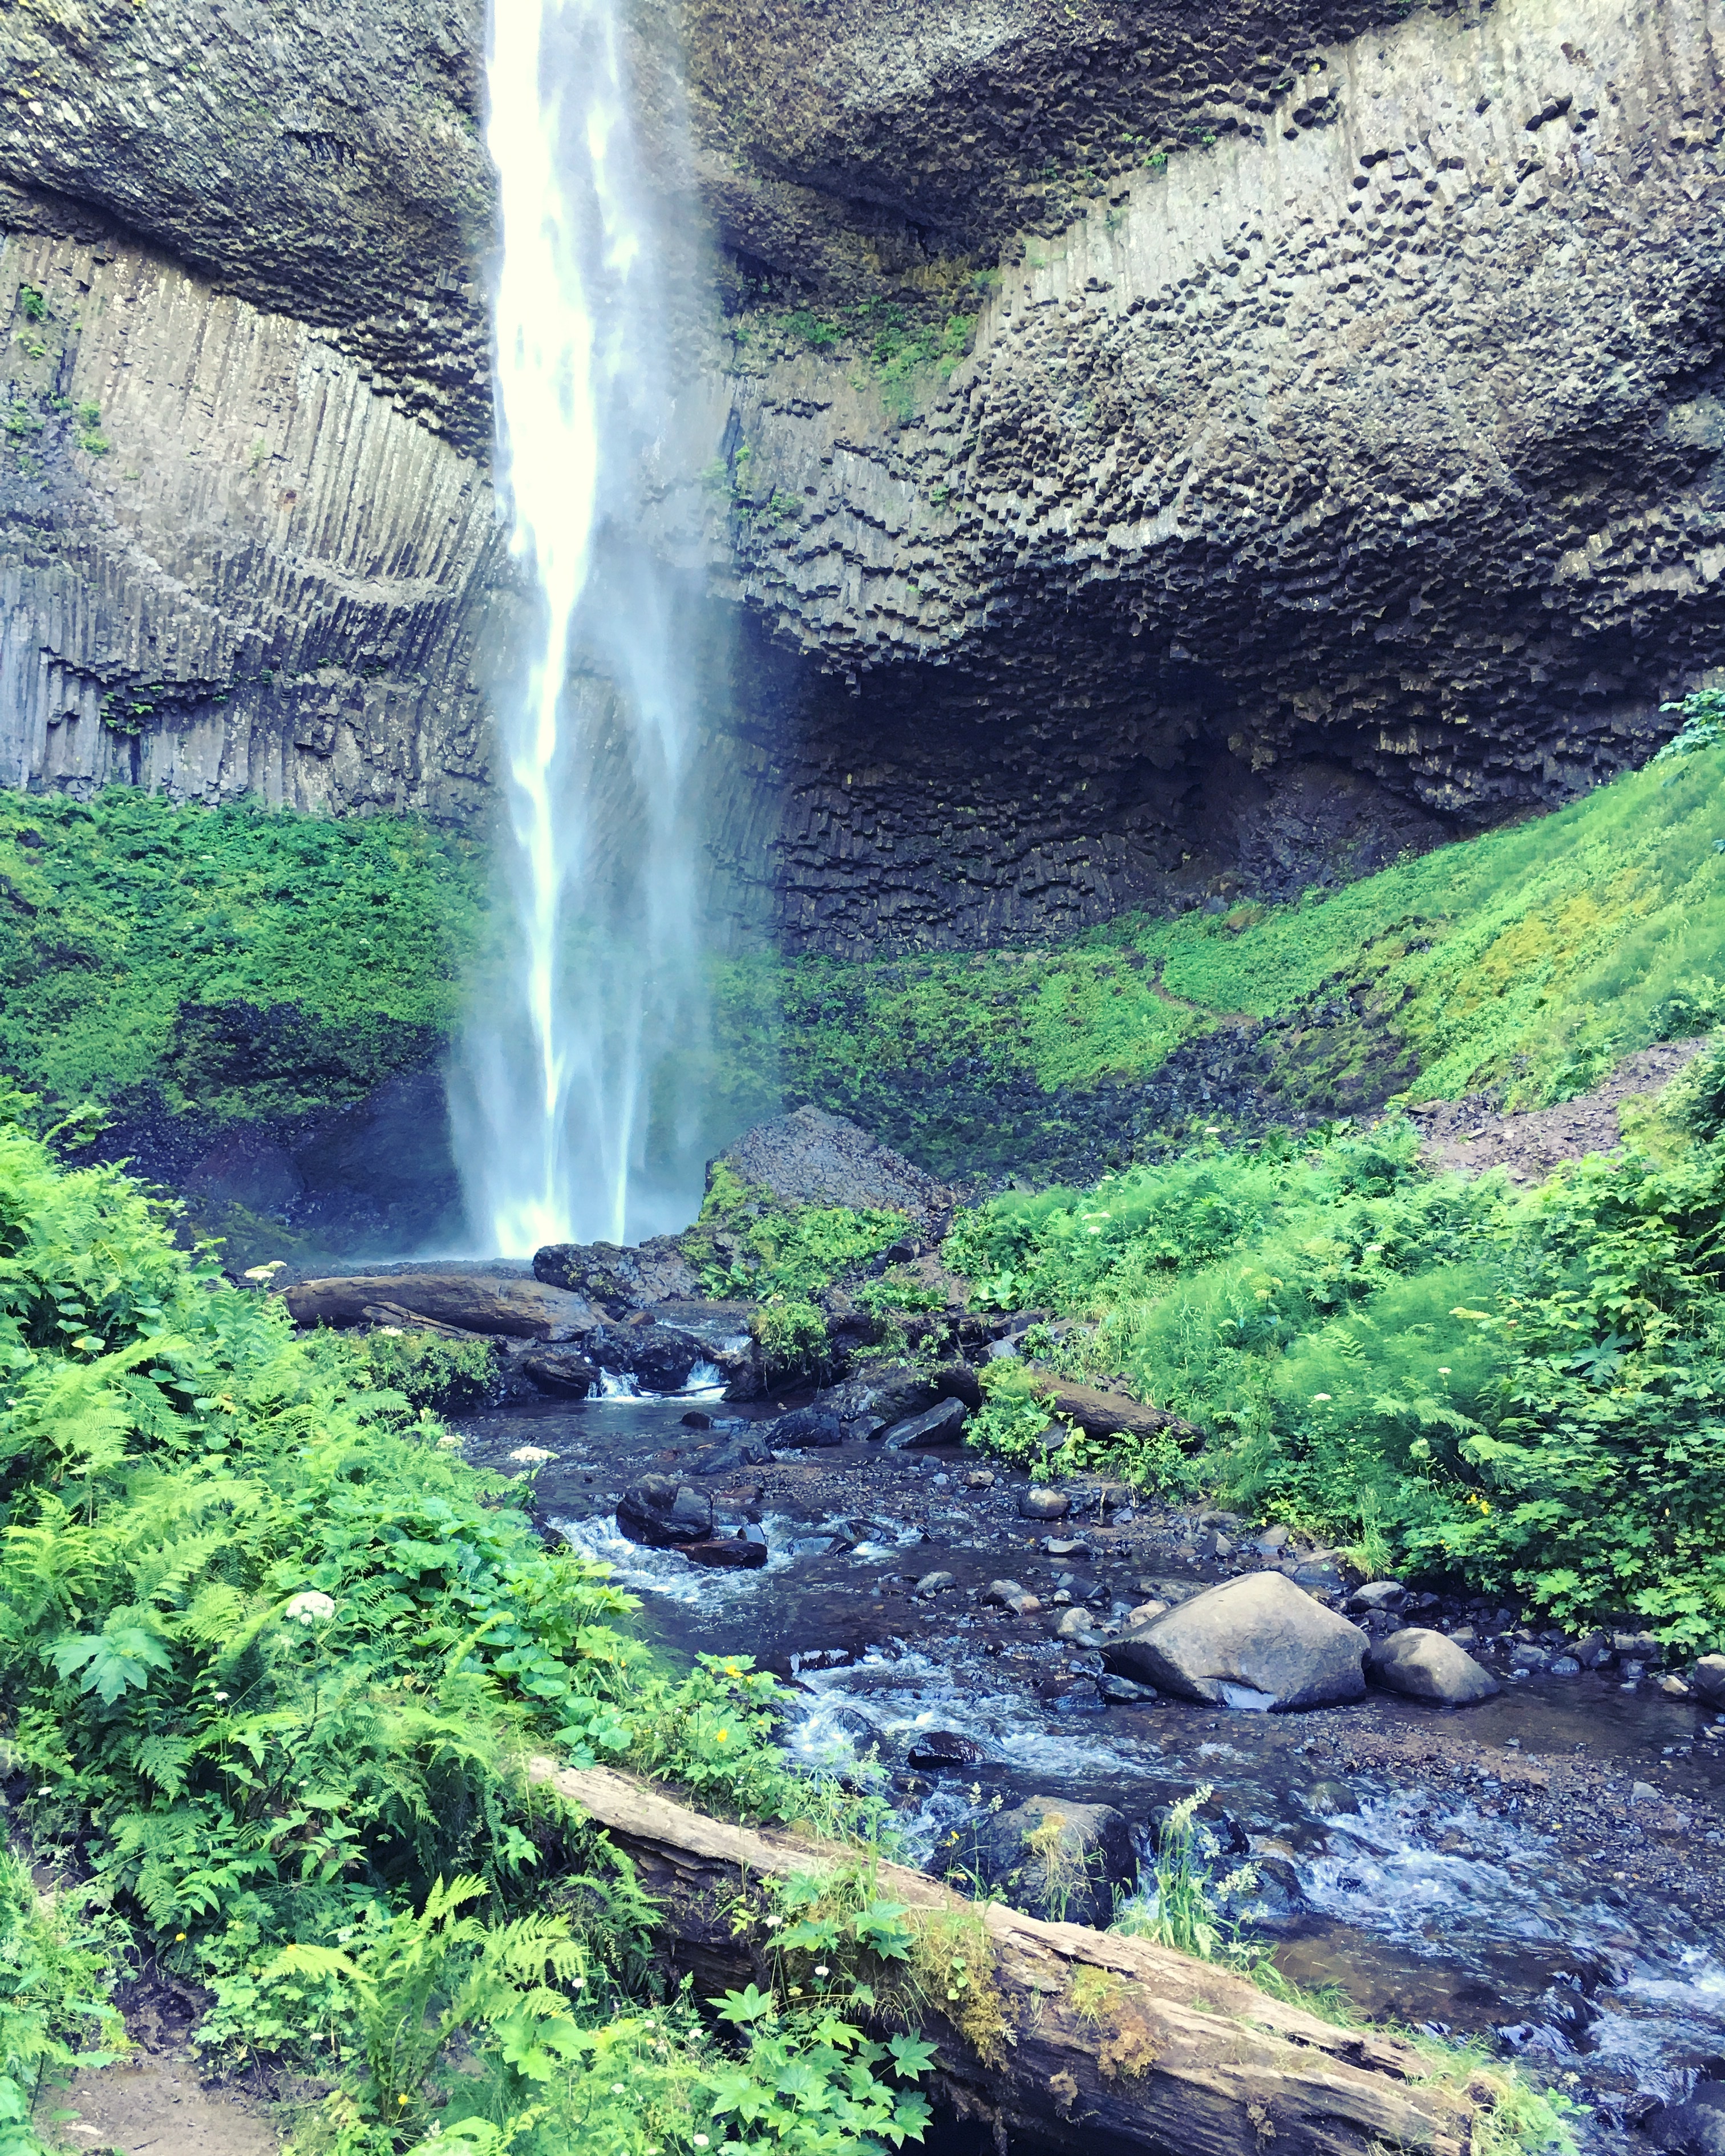
water, nature, outdoor, rock, waterfall, trail, adventure, travel, stream, scenic, body of water, northwest, rainforest, falls, instagram, wasserfall, water feature, watercourse, oregon, portland, latourrel